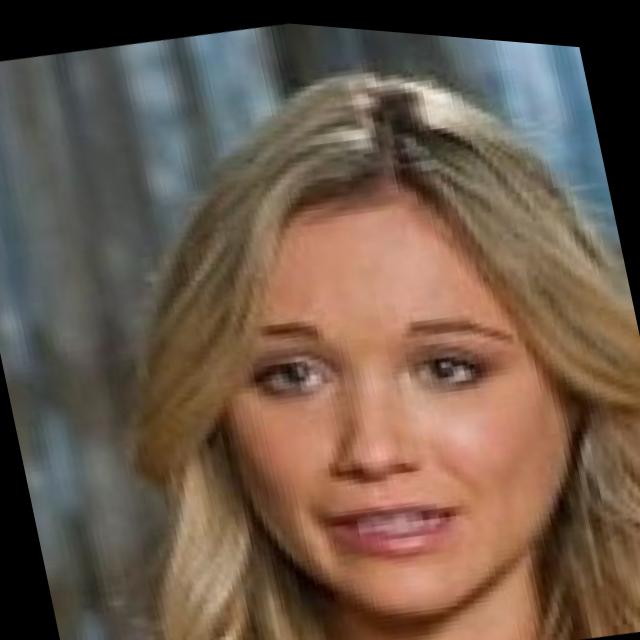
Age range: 21-44